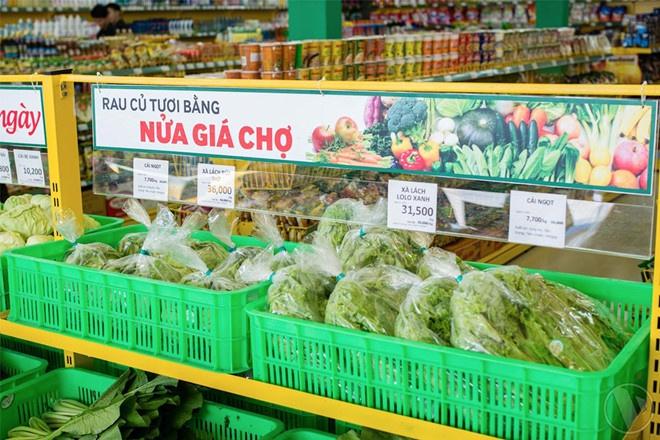
có nhiều túi rau đang xuất hiện trên những giỏ hàng màu xanh lá cây